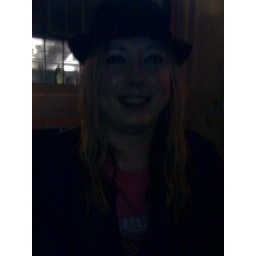
Its the bowling ball in a hat